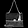
Label: Bag